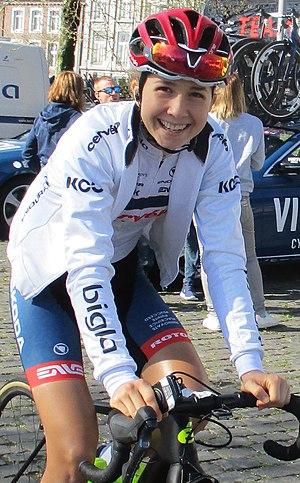
Cecilie Uttrup Ludwig est une coureuse cycliste danoise, membre de l'équipe FDJ - Nouvelle Aquitaine - Futuroscope.